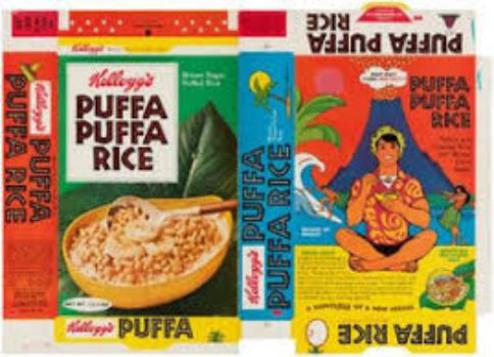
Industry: Food